The Eternal Breasts

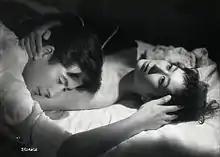
Ryōji Hayama and Yumeji Tsukioka

Shot largely on location in Hokkaidō, filming took place a year after the death of Nakajō.